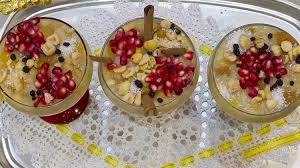
Yemek: asure